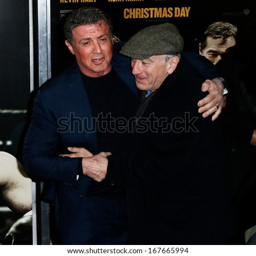
actors attend the world premiere of romantic comedy film .